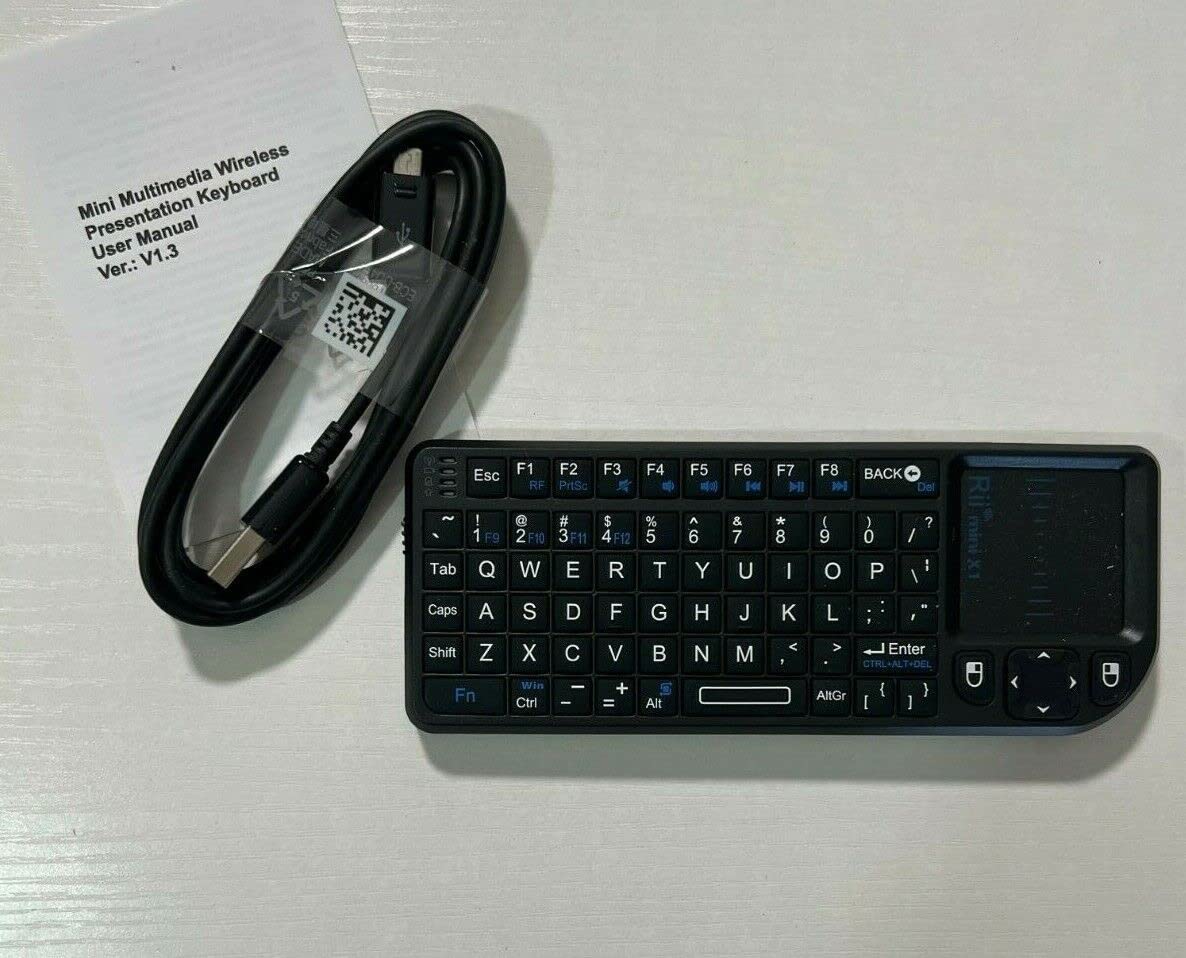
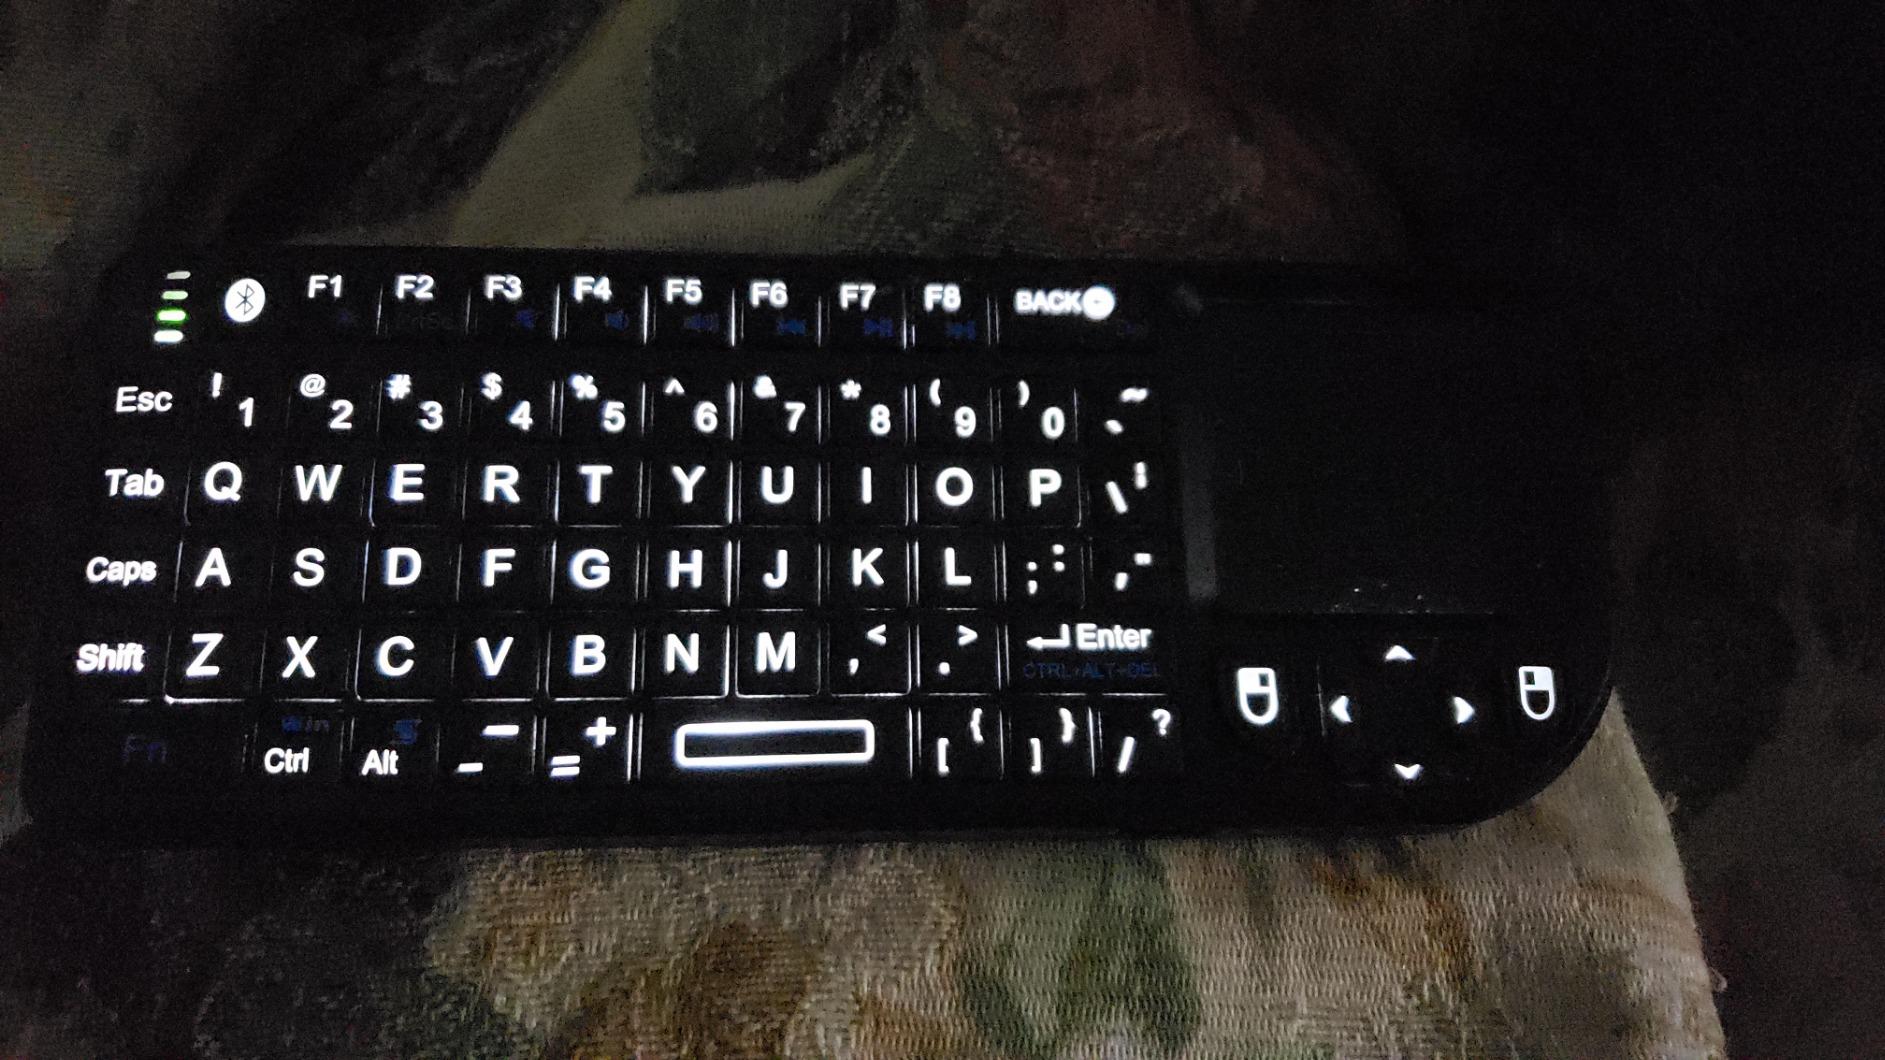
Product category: keyboard
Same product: yes